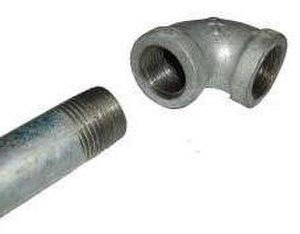
Le National Pipe Tapered thread, abrégé en NPT, est une norme américaine pour les raccords hydrauliques. Il désigne la forme du filetage et la façon dont l'étanchéité est faite. Dans le cas du NPT, elle est assurée par un contact arête sur cône.